Porchfest

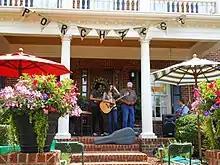
Music group performing at Franklin (Westhaven) Tennessee Porchfest celebration.

Porchfests are annual music events held across the United States and in Canada on front porches. Started in Ithaca, New York, in 2007, porchfest events bring local musicians and neighborhoods together to celebrate and create a sense of community.